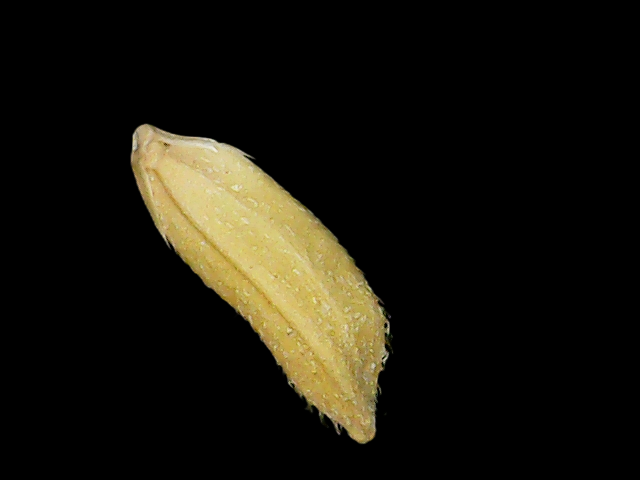
Rice variety: Binadhan17